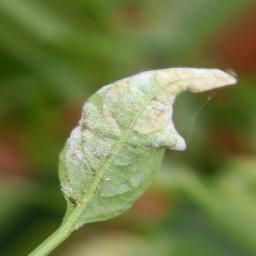
Label: powdery mildew